Fortress of Humaitá

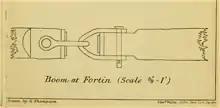
Chain boom. Thompson was critical of the design of the chain boom at Humaitá. At Fortín he designed this chain boom made of "timbó" logs joined endwise by iron shackles. Since it floated underwater it could not be sunk by naval gunfire.

Although Paraguay could and did manufacture large artillery guns, there was nevertheless a shortage—partly because guns had to be taken to reinforce the landward artillery – and not all of the guns at Humaitá were of acceptable standard. When Burton inspected them (August 1868) he noted that many had been thrown into deep water but the remainder were poor: